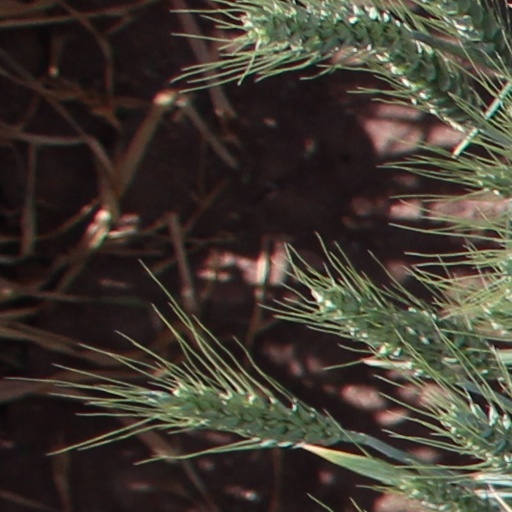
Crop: wheat